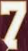
Number: 7